Edgar Towner

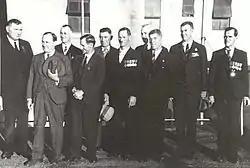
A group of Victoria Cross recipients gathered to march in the 1938 Sydney Anzac Day march. Towner is second from right.

With the Second World War looming, Towner enlisted in the Citizen Military Forces on 8 August 1939 and was appointed a captain to the 26th Battalion. After a period as a company commander, he was promoted to temporary major and second-in-command of the battalion, under fellow Victoria Cross recipient Lieutenant Colonel Harry Murray. However, Towner retired from the army due to ill health on 21 February 1942 and returned to his property at Kaloola.